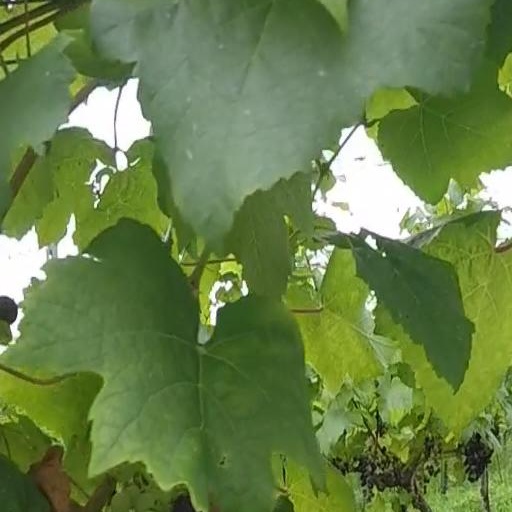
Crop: grape